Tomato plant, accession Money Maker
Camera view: tilt-top (135 deg); turntable rotation: 300 degrees
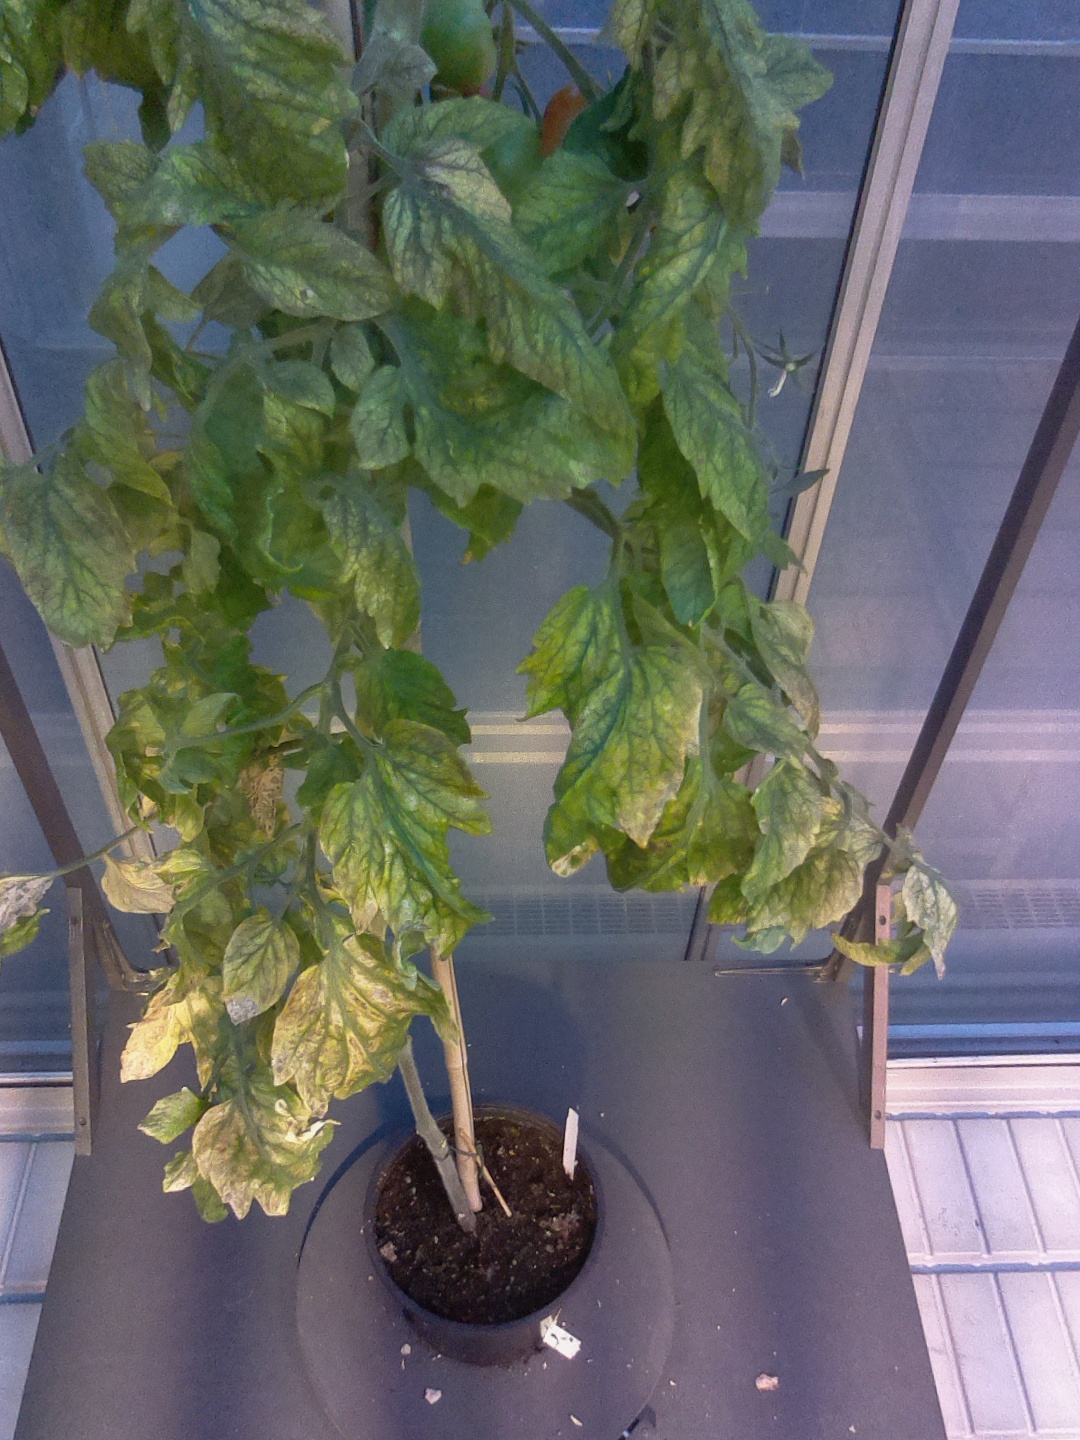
BBCH growth stage 82: 20%-30% of fruits show typical fully ripe color